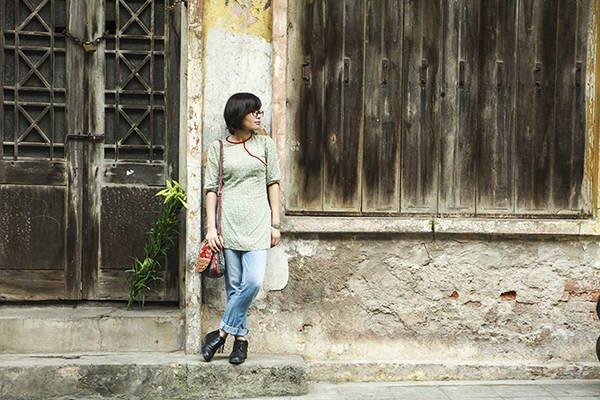
cô gái đeo kính đang đứng vắt chéo chân ở trong khung hình